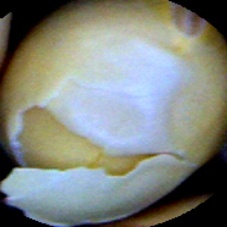
Label: Skin-damaged